Wicked Strong

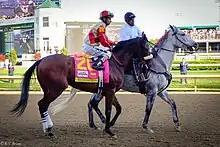
Wicked Strong at 2014 Kentucky Derby.

Wicked Strong (foaled April 28, 2011 in Kentucky) is an American Thoroughbred racehorse. He established himself as a contender for the 2014 Kentucky Derby with a win in the Wood Memorial Stakes. He finished fourth in both the Kentucky Derby and the Belmont Stakes before winning the Jim Dandy Stakes.